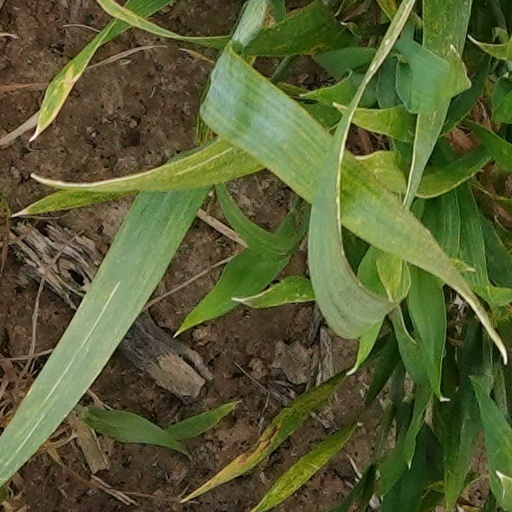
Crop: wheat